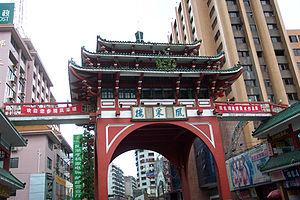
Shaoguan ou Shuichow est une ville de la province du Guangdong en Chine.